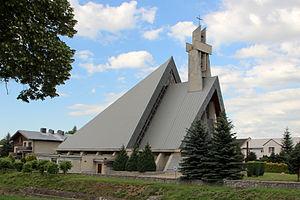
Moszczanka est une localité polonaise de la voïvodie d'Opole et du powiat de Prudnik.